List of tallest buildings in West Virginia

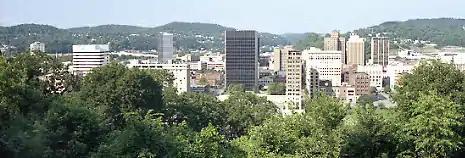
Charleston skyline viewed from the grounds of the Sunrise Museum

This list of tallest buildings in West Virginia ranks the tallest buildings in the U.S. state of West Virginia by height. The tallest building in the state is the West Virginia State Capital, standing at tall in Charleston, West Virginia. As of 2025, the seven tallest buildings in the state are located in Charleston.